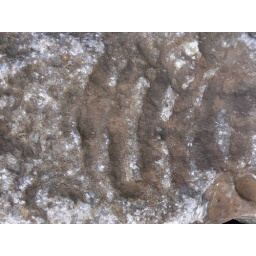
fossils in the beach rocks at L'anse Amour